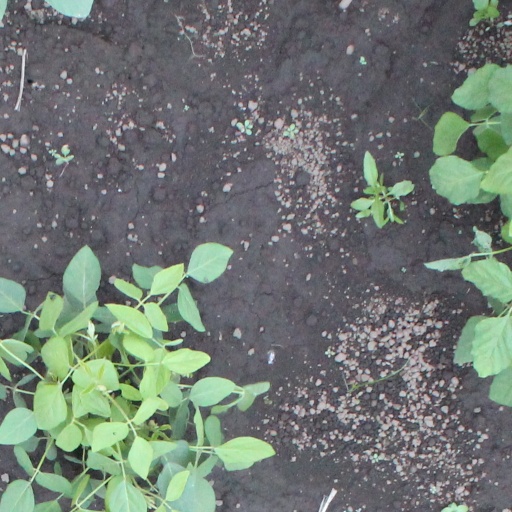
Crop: soybean